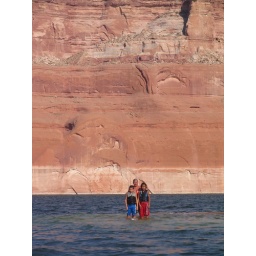
standing on top of a big rock in the middle of the lake